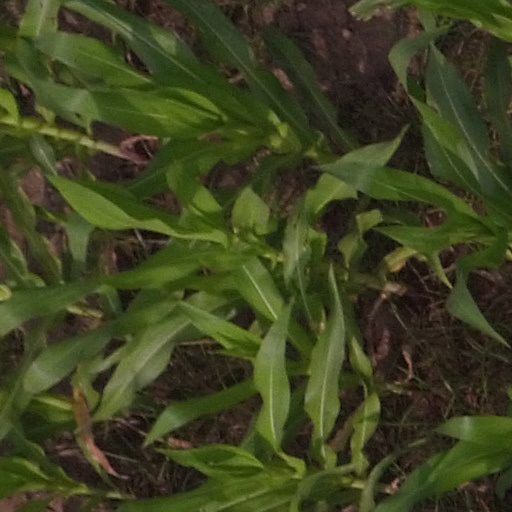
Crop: maize; corn